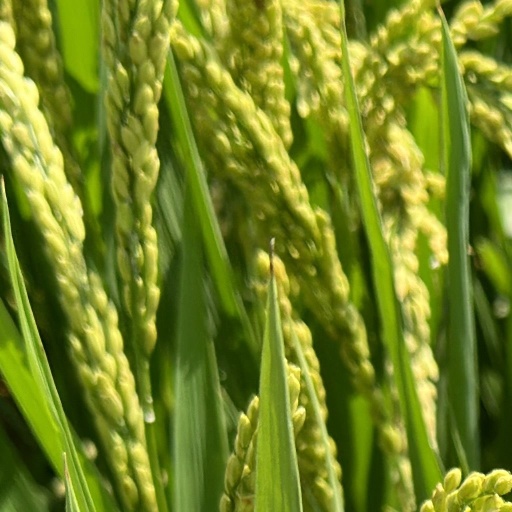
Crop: rice